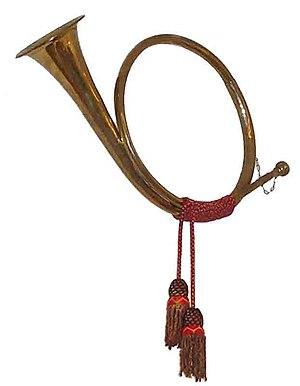
Le cor postal, ou cor de postillon, ou cornet postal est un instrument de musique utilisé par certains porteurs de courrier. Ils signalaient ainsi leur arrivée et leur départ d'un lieu pour que les destinataires et les expéditeurs de lettres puissent venir à leur rencontre.
La Sérénade nᵒ 9 en ré majeur KV 320, dite «Posthorn» ou «Cor de postillon», est une œuvre de Wolfgang Amadeus Mozart qui a été écrite à Salzbourg en 1779. Le manuscrit est daté du 3 août 1779 et était destiné à l'université pour la cérémonie «finalmusik» de cette année. Cette sérénade est associée aux Deux marches en ré majeur KV 335/320ᵃ.